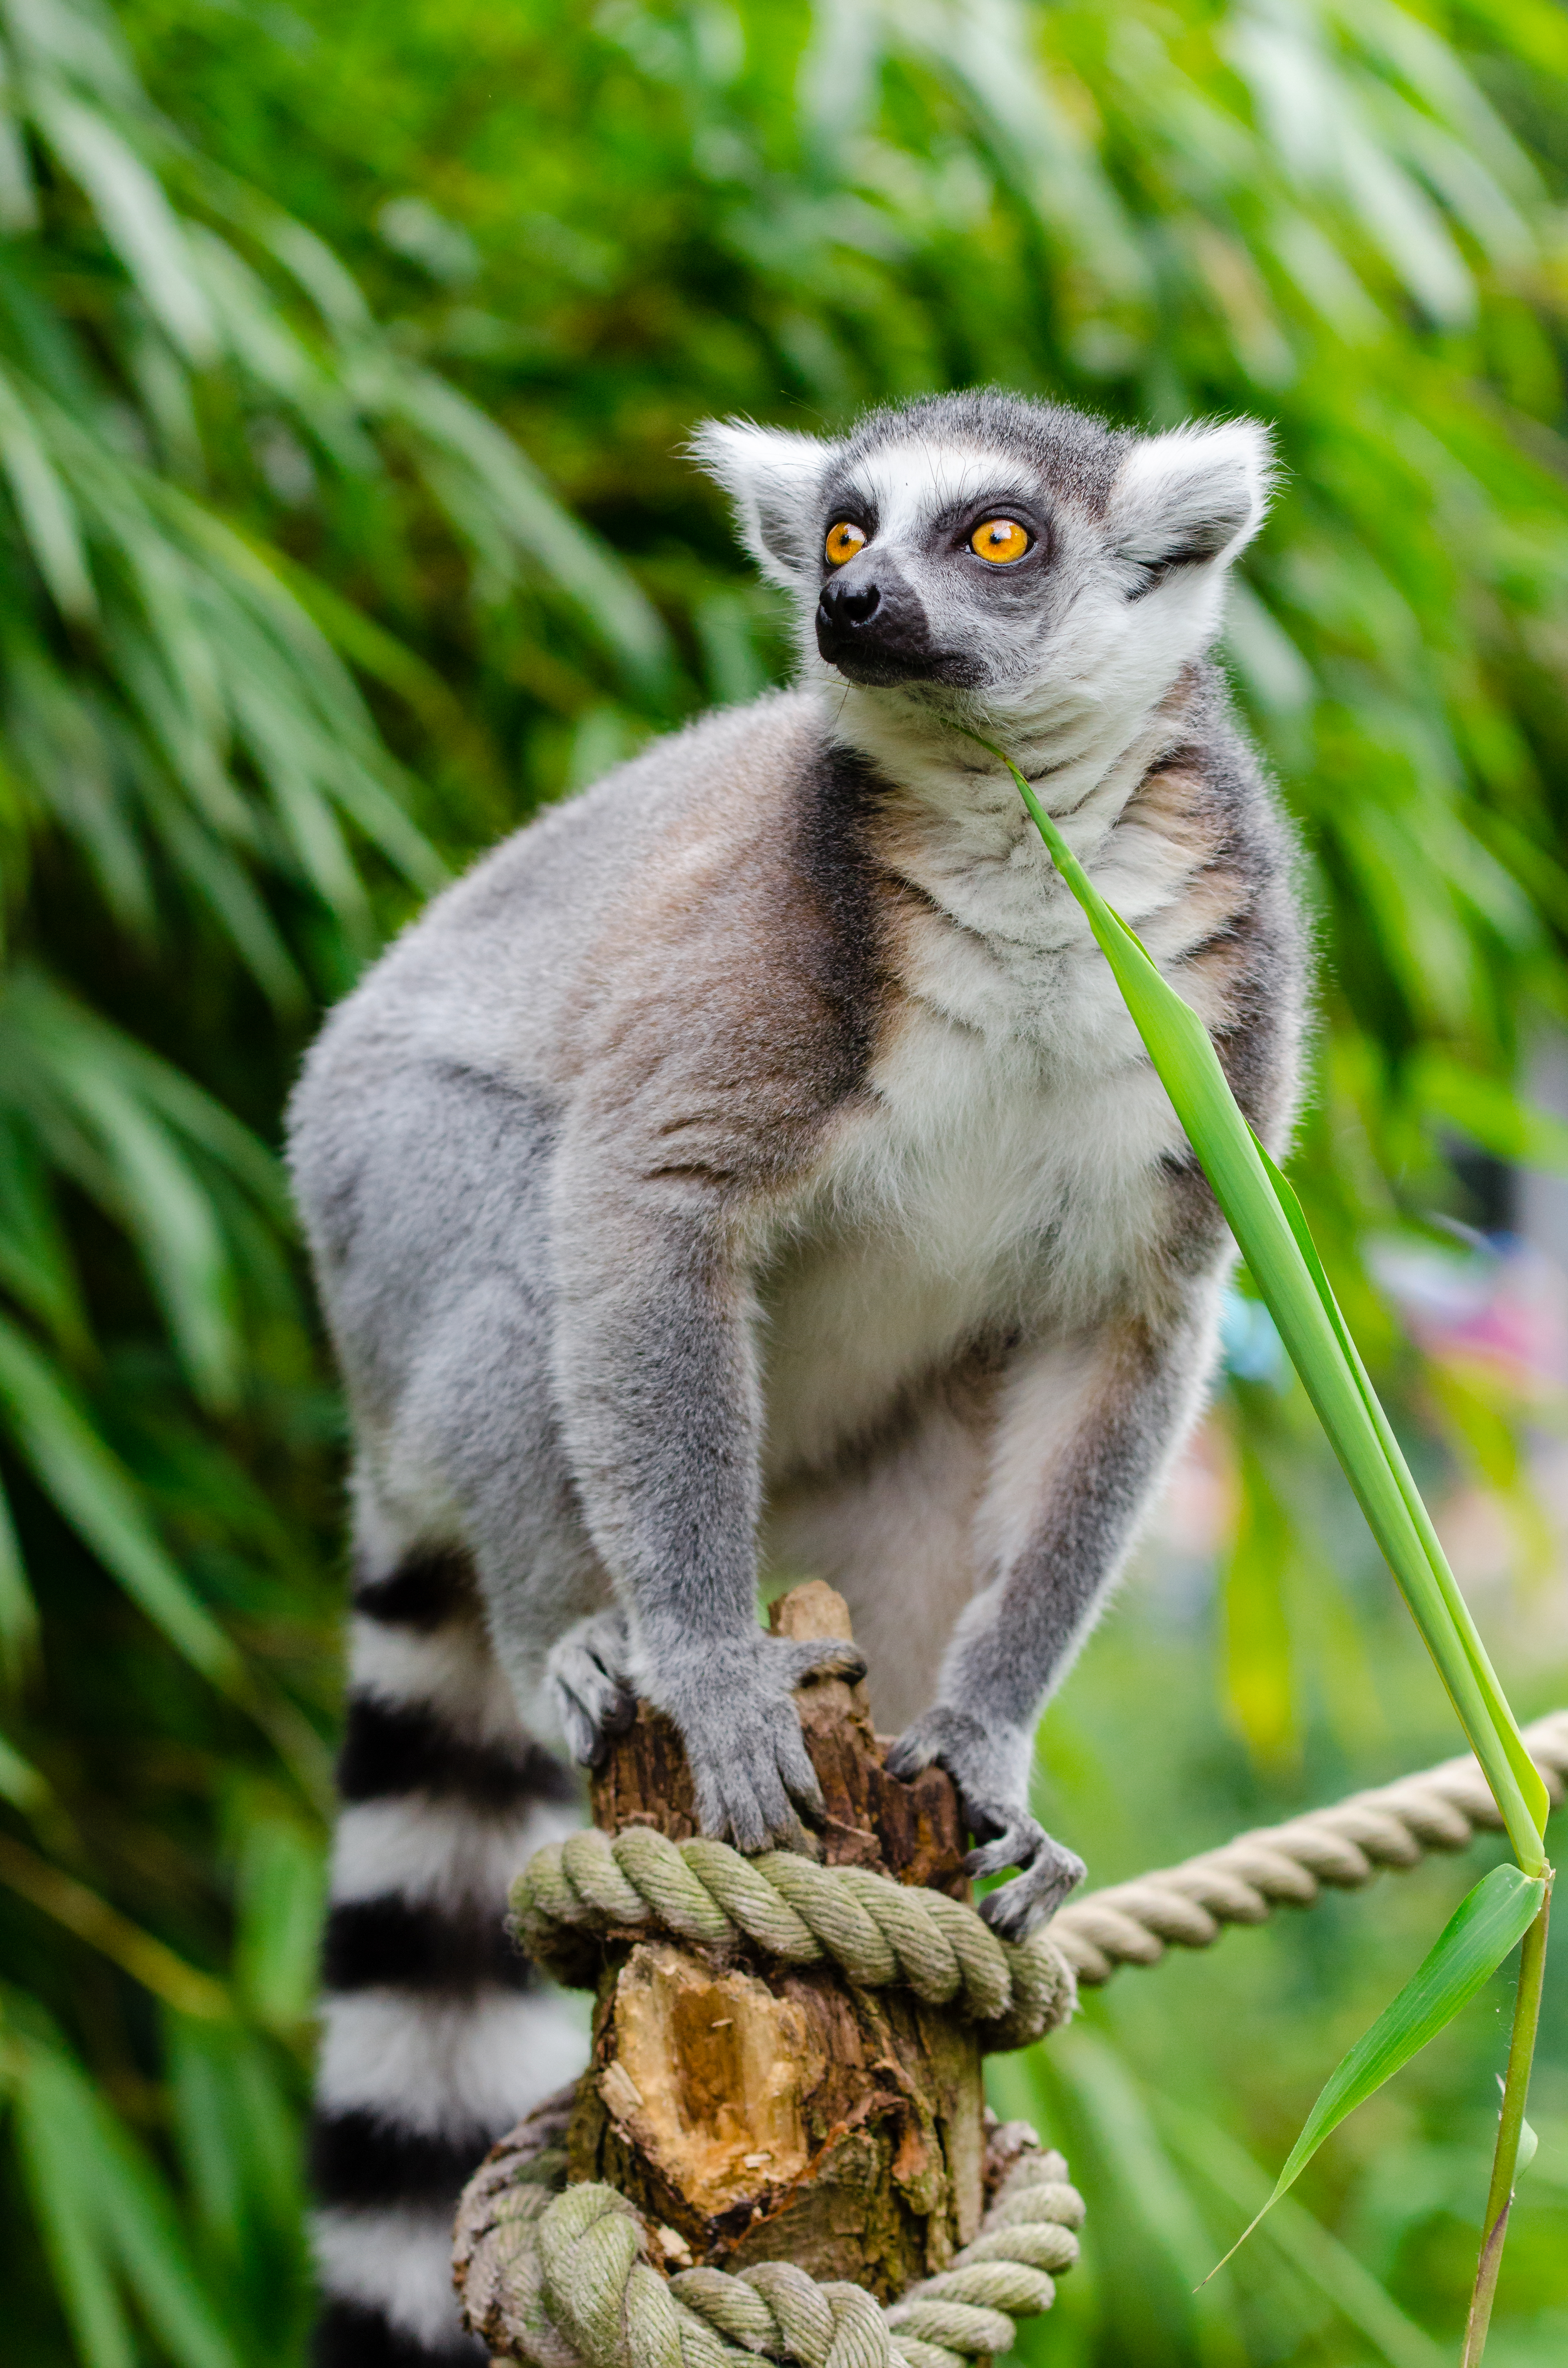
nature, animal, wildlife, zoo, mammal, fauna, primate, madagascar, vertebrate, lemur, marsupial